Wolf Call (film)

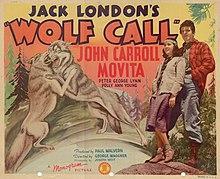

Wolf Call is a 1939 American Western film directed by George Waggner and starring John Carroll, Movita and George Lynn. A New York playboy is sent by his father to investigate his radium mine in Canada.